The Matson Photo Service

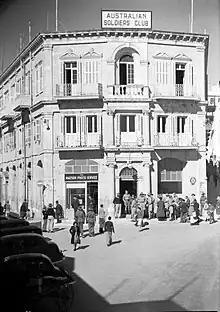
Entrance to The Matson Photo Service, Australian Soldiers Club (old Fast Hotel), Jerusalem dated October 10, 1940

G. Eric Matson started work in the darkroom of the American Colony Photo Department as an apprentice and there he met the Kansas born American Edith Yantiss (1889–1966), whose family was also part of the community. They married in 1924 and had three children, Anne, David and Margaret. From 1934, when the Swedish and American sides of the Colony split, until 1940 when the department was renamed The Matson Photo Service, the Matsons managed the photography business with G. Eric Matson taking the photographs and his wife running the production side. The Matsons, along with other employees, continued the business, that had relocated to the lower end of Jaffa Street, until the unrest in Palestine led them to move to the United States. They settled in Southern California and had the bulk of the photo service's negatives, which included the archive of the American Colony Photo Department, shipped to them. The Jerusalem side of the business carried on for a while but, after the store and offices suffered severe damage during the conflict of 1948–9 and the consequential decline of the tourist industry, it closed in the early 1950s. The Matsons continued to sell photographs from California.